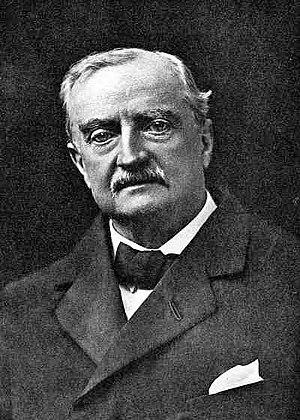
Les élections générales britanniques de 1900 se sont déroulées du 25 septembre au 24 octobre 1900. Ces dernières élections du XIXᵉ siècle sont remportées par le Parti conservateur de Lord Salisbury, qui conserve la majorité absolue. Cette victoire est probablement attribuable au sentiment général que la victoire dans la Seconde guerre des Boers est proche, ce qui a valu à ces élections le surnom d'« élections kaki », couleur des uniformes de l'Armée de terre britannique à cette époque. En fin de compte, le conflit dure encore deux années de plus.
John Edward Redmond, né le 1ᵉʳ septembre 1856 dans le comté de Wexford en Irlande et mort le 6 mars 1918 à Londres, est un homme politique britannique. Chef du Parti parlementaire irlandais de 1900 jusqu'à sa mort, il fait campagne pour la Home Rule, l'autonomie de l'Irlande au sein du Royaume-Uni, et est une figure majeure de la vie politique britannique au début du XXᵉ siècle. Militant pour l'autonomie irlandaise par la voie pacifique et parlementaire, il obtient du Parlement britannique l'octroi de la Home Rule en 1914, mais est dépassé en 1916 par les nationalistes radicaux qui optent pour une guerre d'indépendance.
Les élections générales britanniques de 1906 se sont déroulées du 12 janvier au 8 février 1906. Elles aboutissent à une large victoire des Libéraux de Henry Campbell-Bannerman, tandis que l'alliance du Parti conservateur d'Arthur Balfour et du Parti libéral unioniste perd près de 250 sièges.